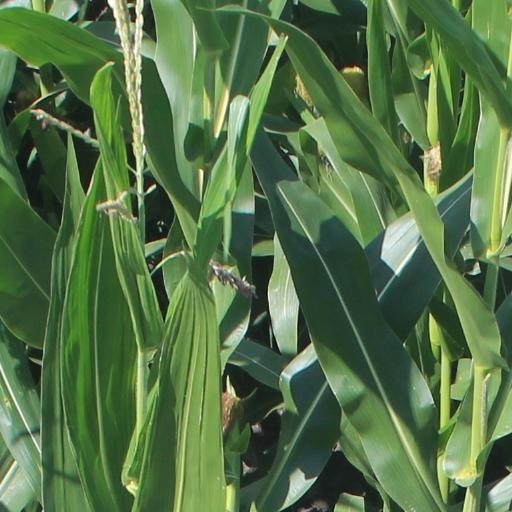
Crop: maize; corn